William Cornwallis Cartwright

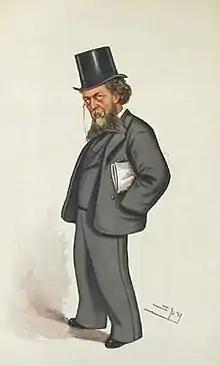

William Cornwallis Cartwright (24 November 1825 – 8 November 1915) was an art collector, author and a Liberal Party politician who sat in the House of Commons from 1868 to 1885